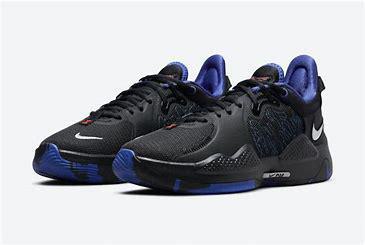
Brand: Nike
Model: Pg 5